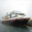
Label: ship